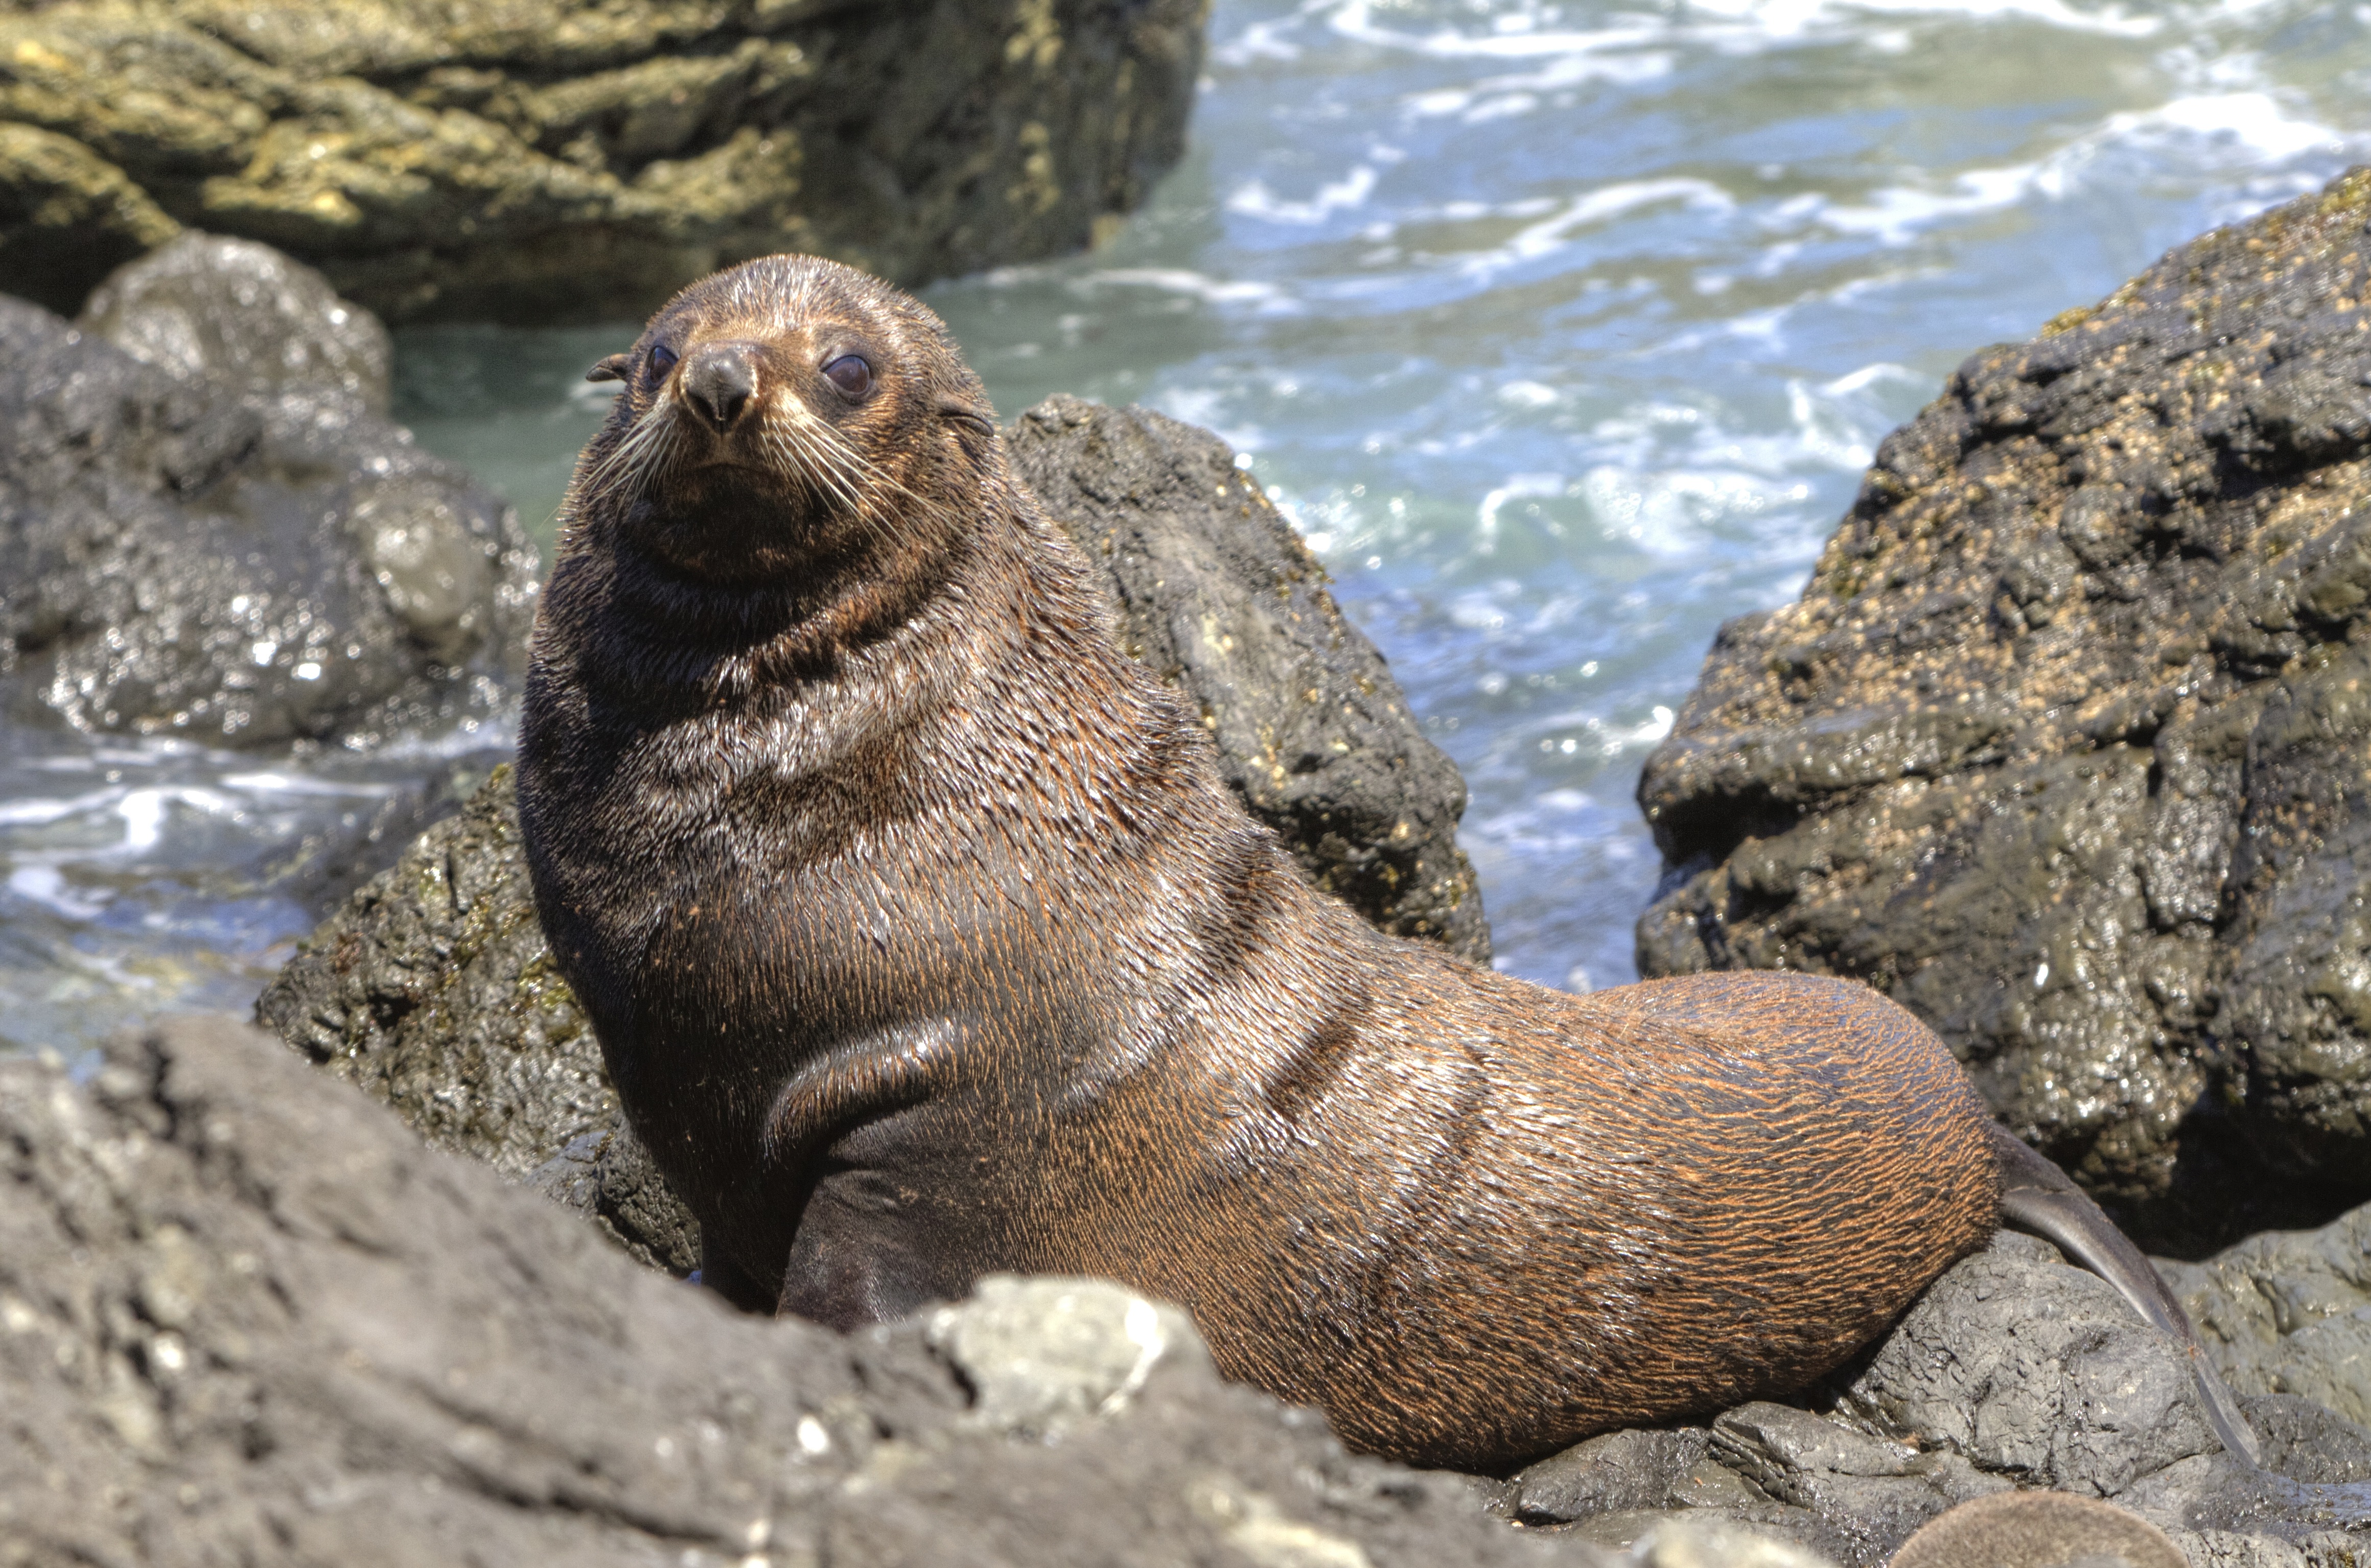
sea, nature, rock, wildlife, mammal, fauna, seals, new zealand, vertebrate, otter, marmot, harbor seal, marine mammal, fur seal, mustelidae, kekeno, arctocephalus forsteri, cape palliser